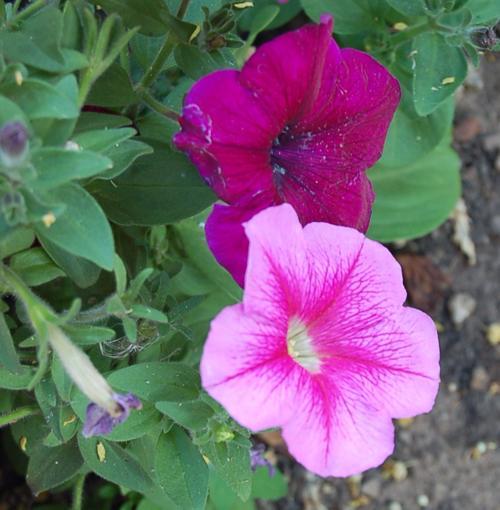
Label: petunia